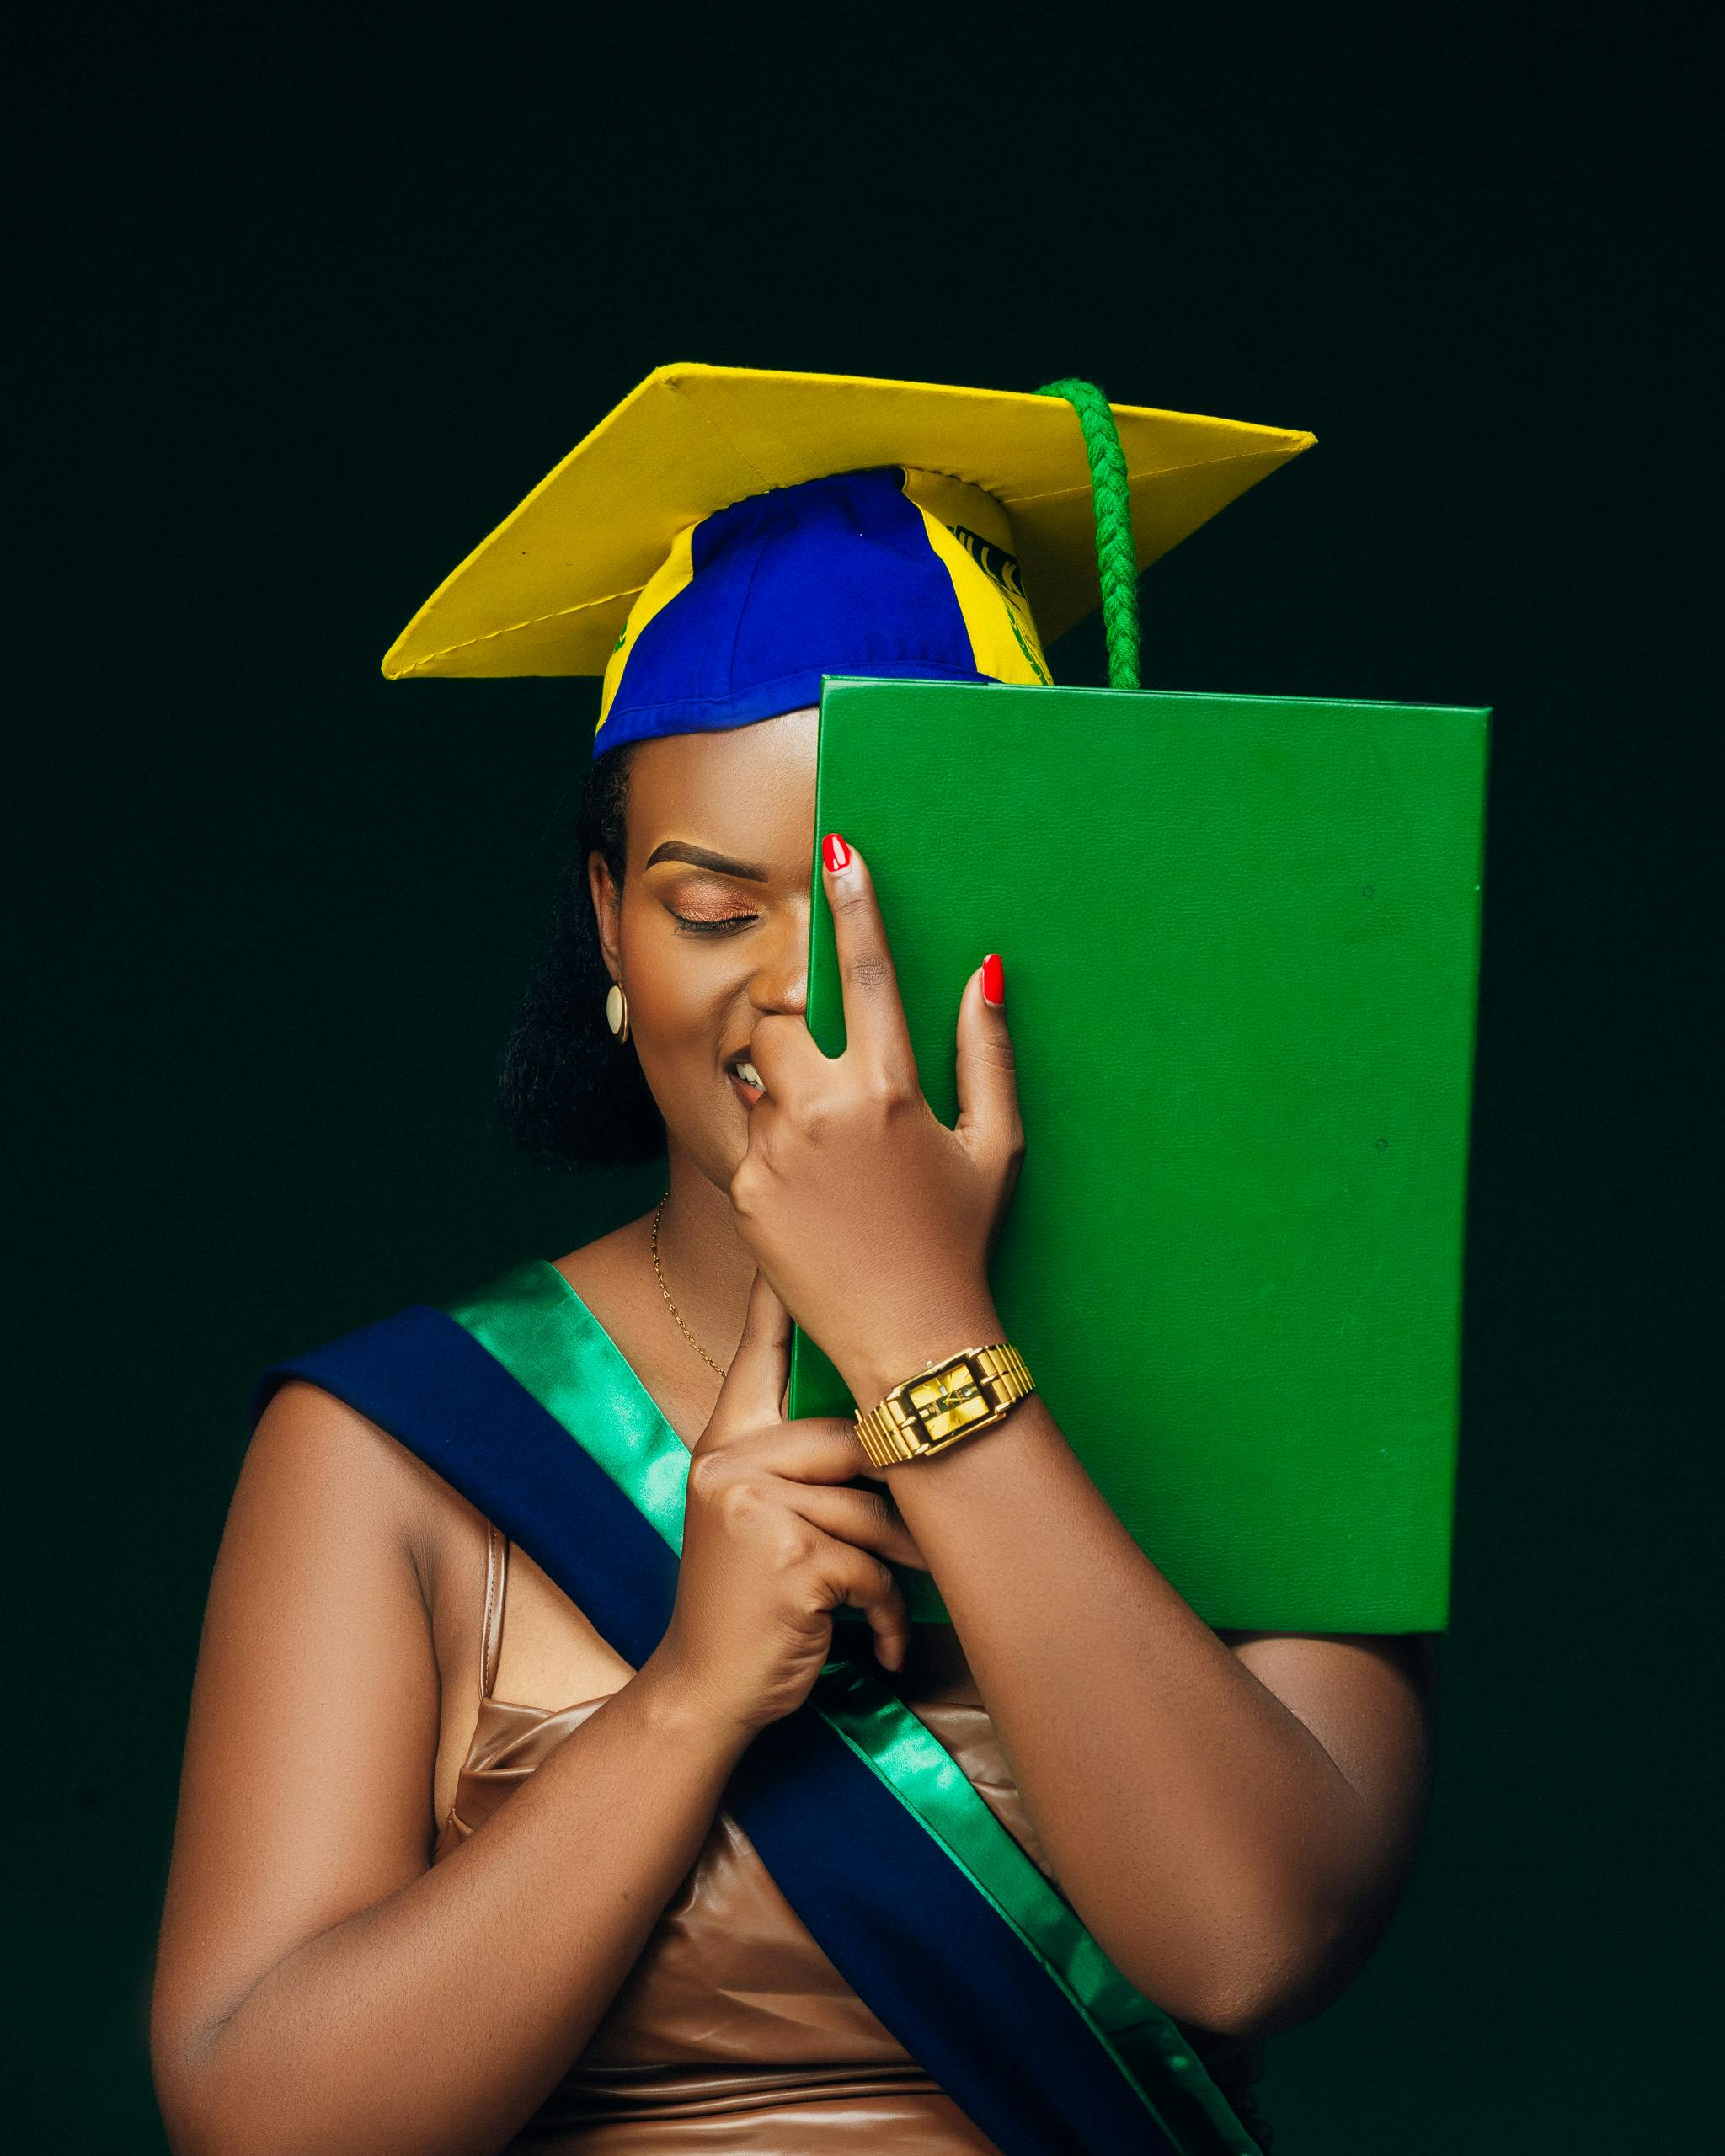
people, mortarboard, dress, gesture, electric blue, eyewear, fashion design, event, happy, academic dress, art, Academic institution, fashion accessory, scholar, jewellery, hat, graduation, fun, phd, public event, paper product, sitting